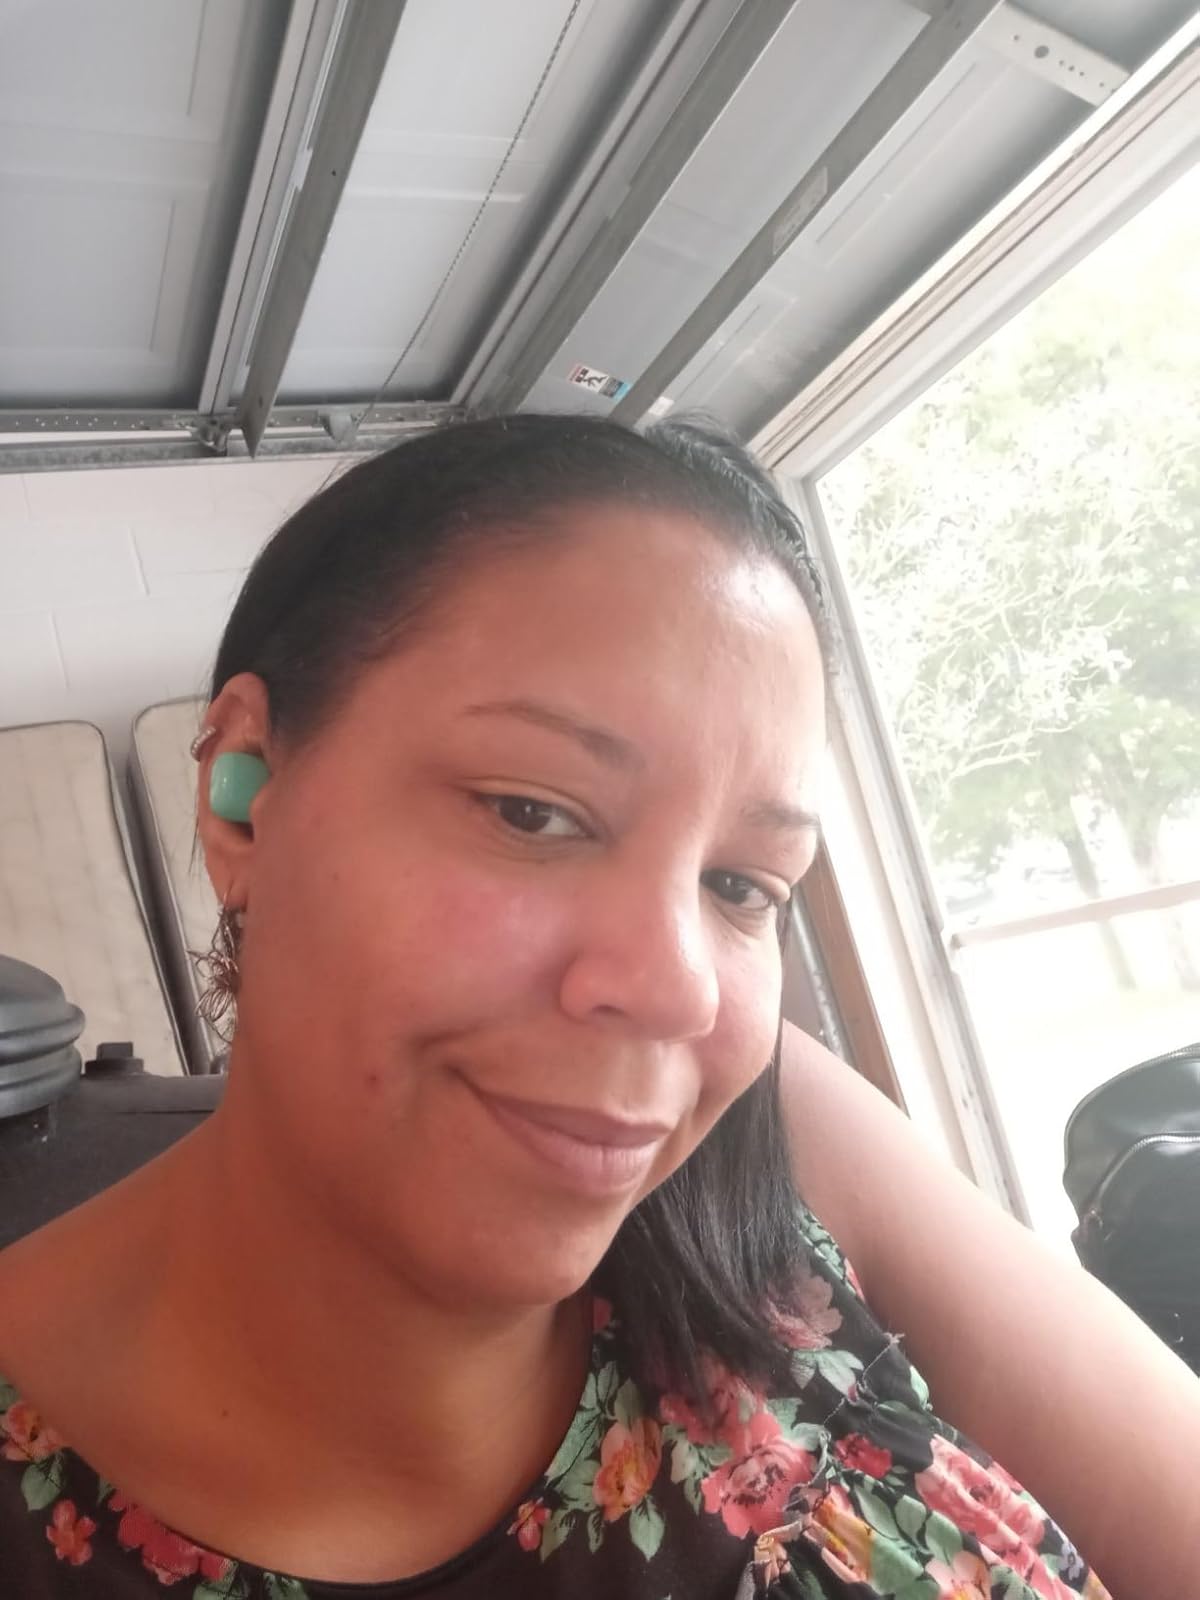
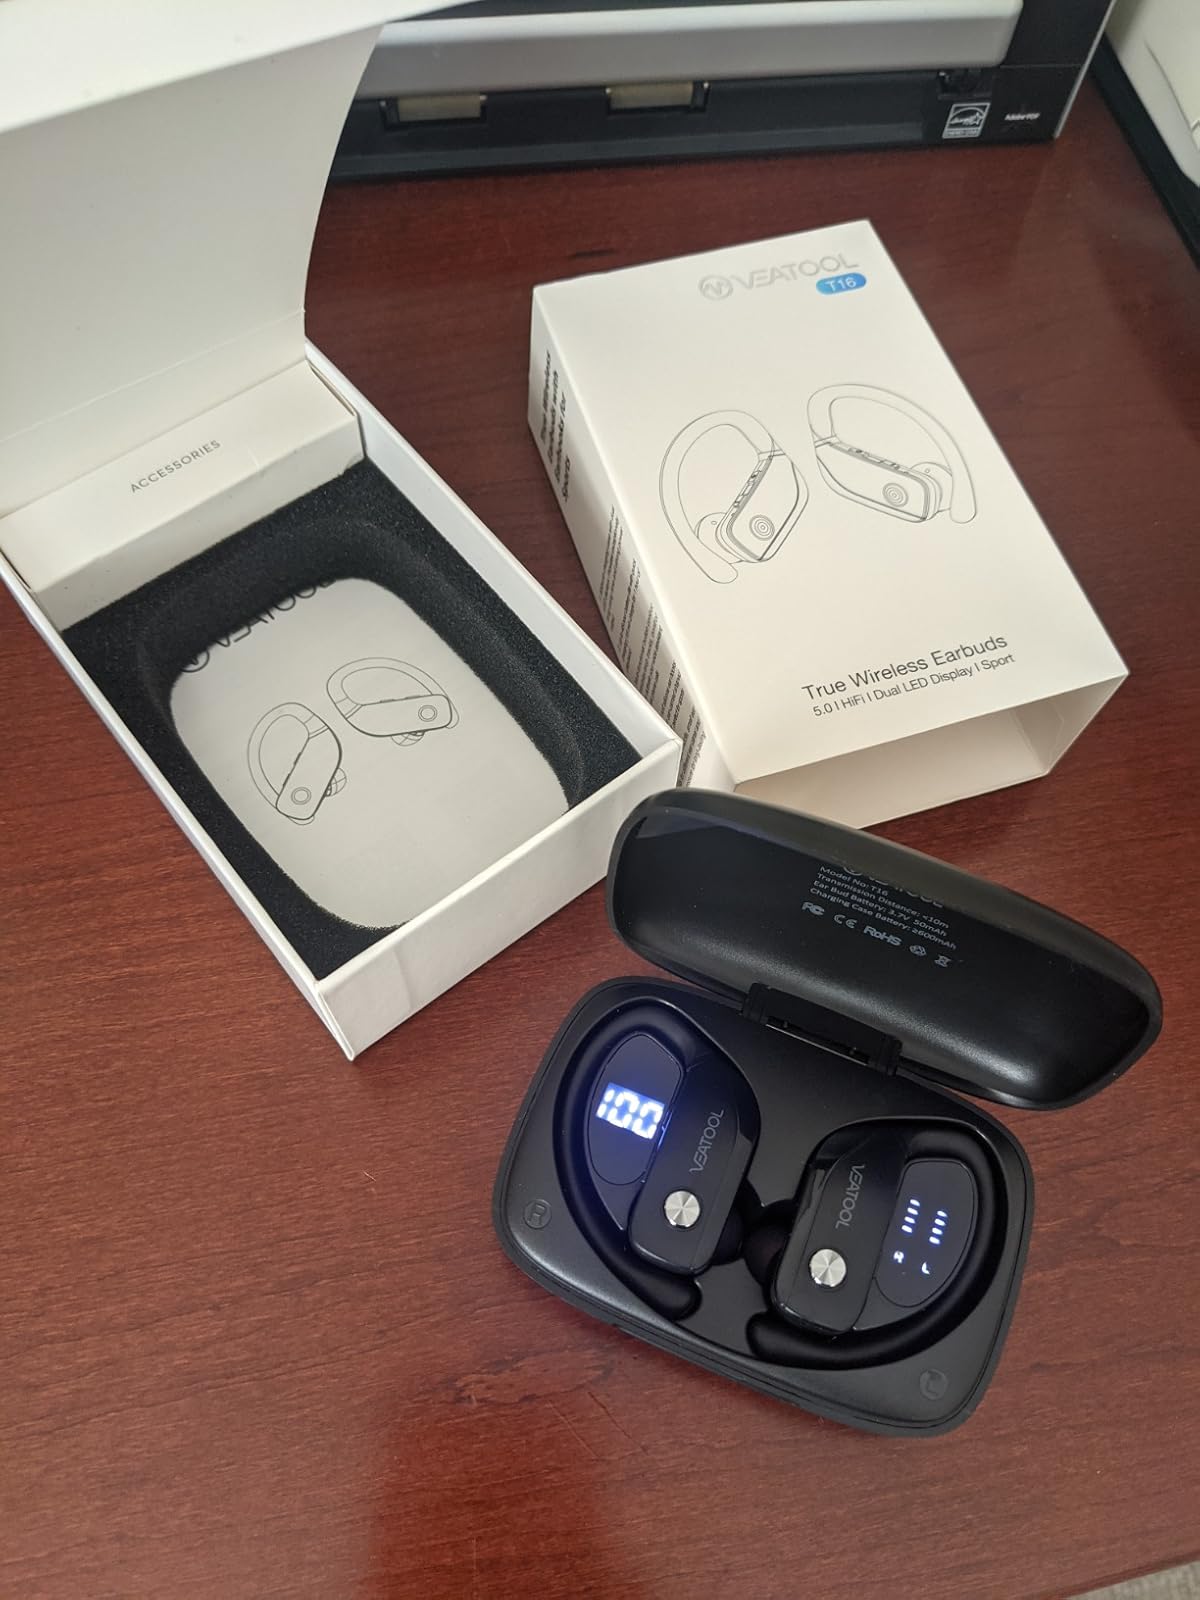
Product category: earbuds
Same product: no